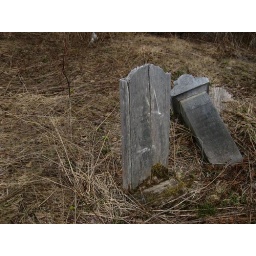
in another teeny-tiny cemetary off of Humber Road, this one further down the road on the water side.